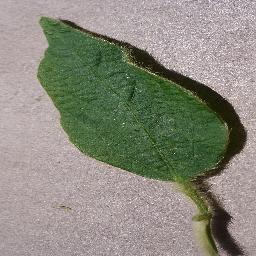
Label: Soybean___healthy